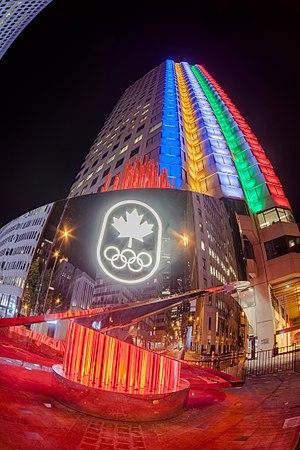
Le Comité olympique canadien — COC est l’organisme privé sans but lucratif qui représente le Canada au sein du Comité international olympique. Le COC est aussi membre de l’Organisation sportive panaméricaine.